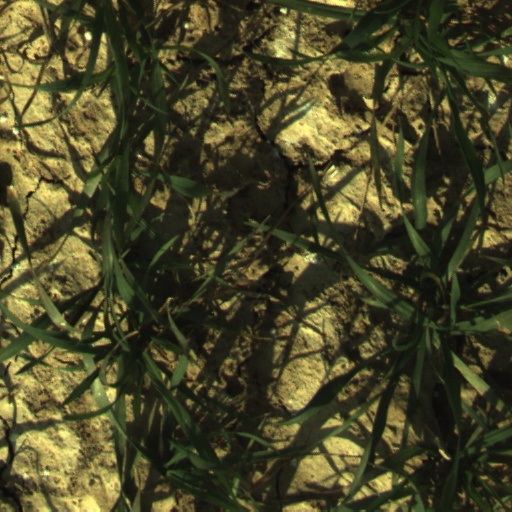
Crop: wheat